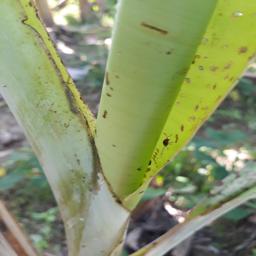
Label: BANANA APHIDS